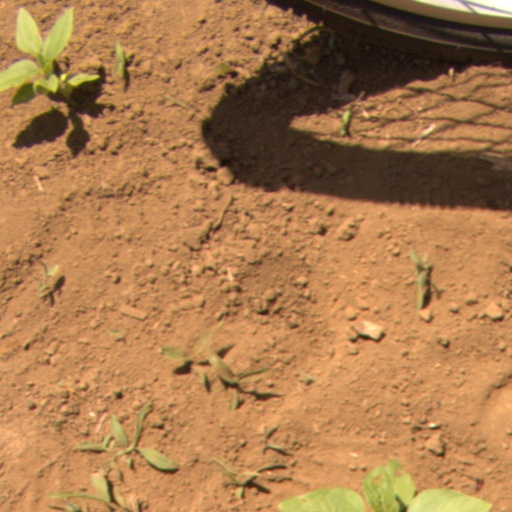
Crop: Jerusalem artichoke